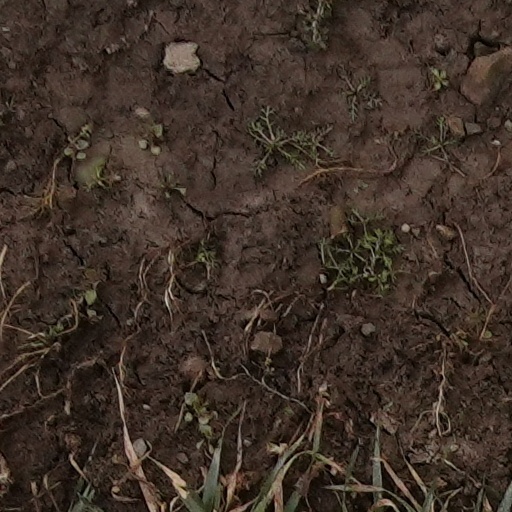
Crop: wheat